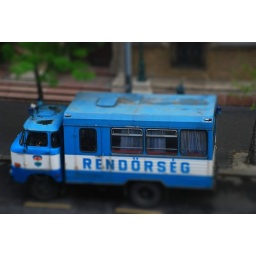
Police van in Budapest on the street before another public demonstration